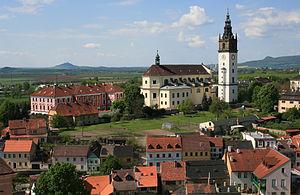
La cathédrale Saint Stéphane de Litoměřice et son Beffroi. Litoměřice, République tchèque.
Litoměřice est une ville de la région d'Ústí nad Labem, en Tchéquie, et le chef-lieu du district de Litoměřice. Sa population s'élevait à 24 045 habitants en 2018.